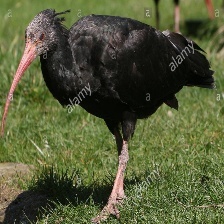
Species: BALD IBIS
Scientific name: GERONTICUS EREMITA